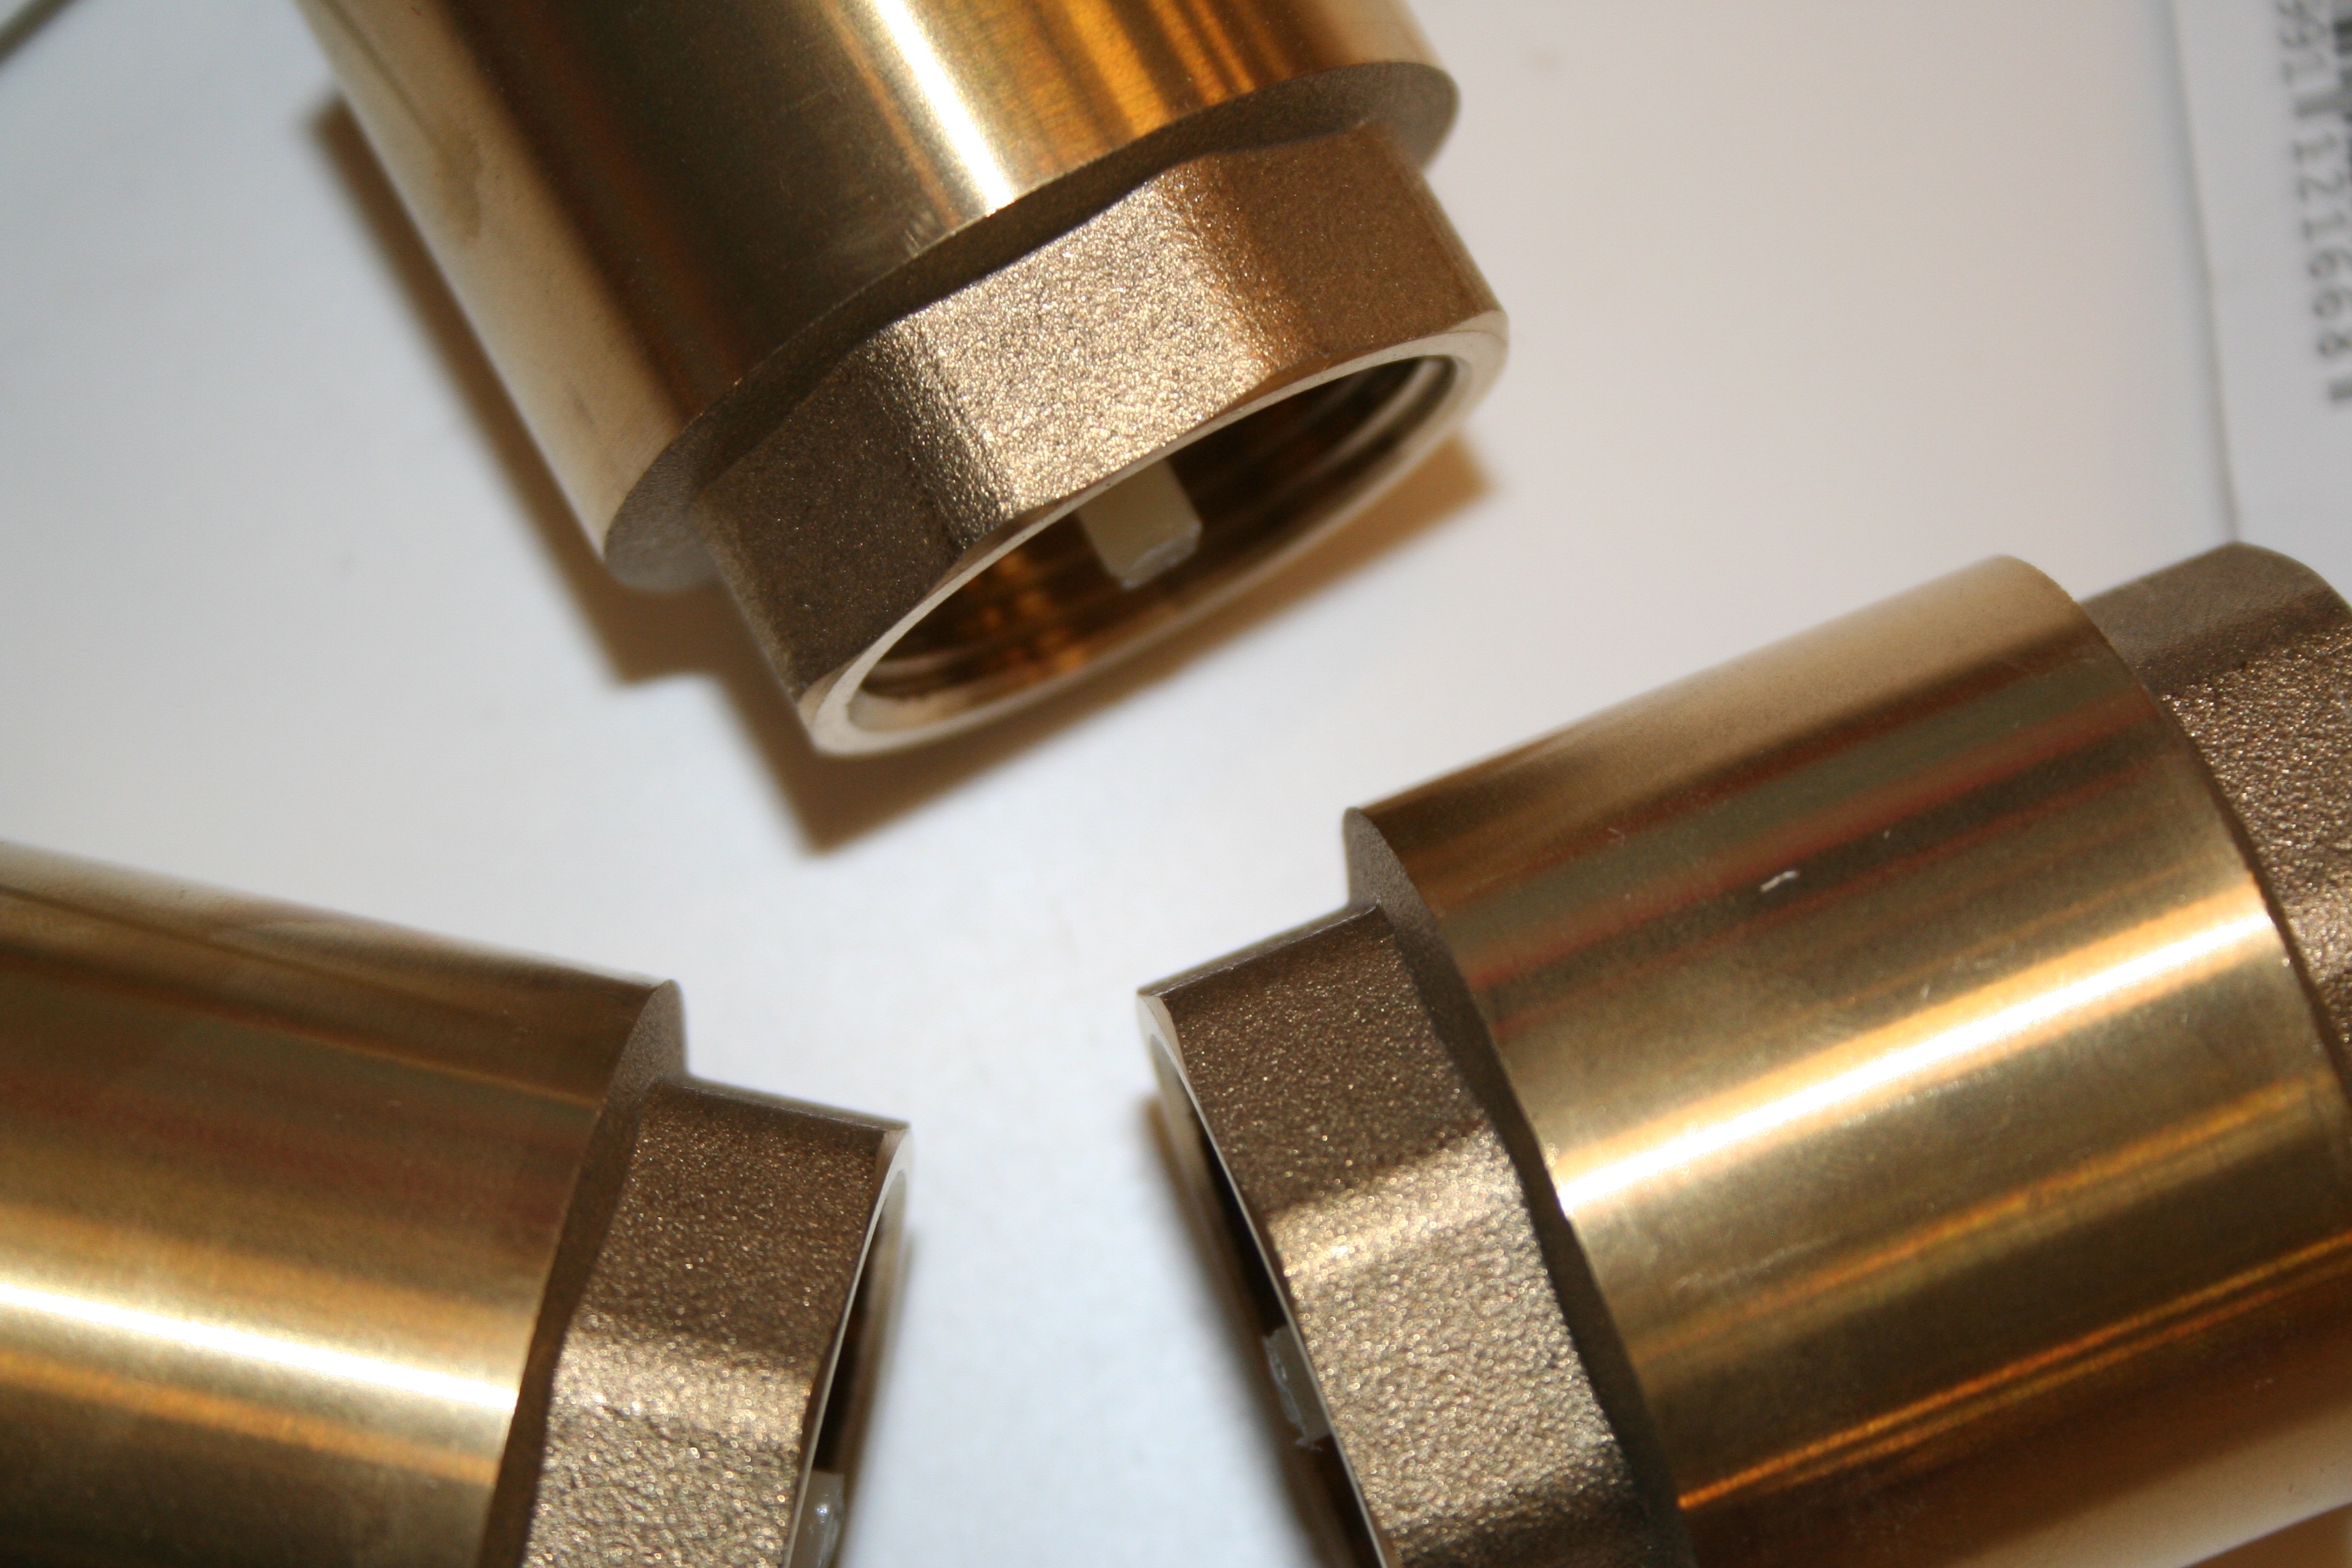
metal, material, product, brass, copper, gun accessory